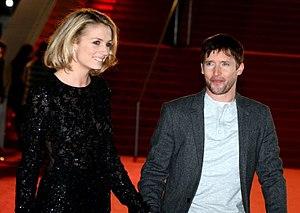
James Blunt à la cérémonie des NRJ Music Awards 2014
NRJ Music Awards 15th Edition, est la quinzième édition des NRJ Music Awards, qui a lieu le samedi 14 décembre 2013 en direct du Palais des Festivals de Cannes sur TF1 et présentée par Nikos Aliagas.